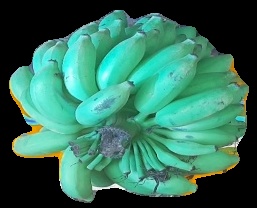
Variety: elakki-bale
Grade: grade2